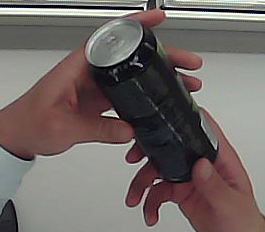
Product: monster_energydrink